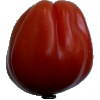
Label: tomato_heart